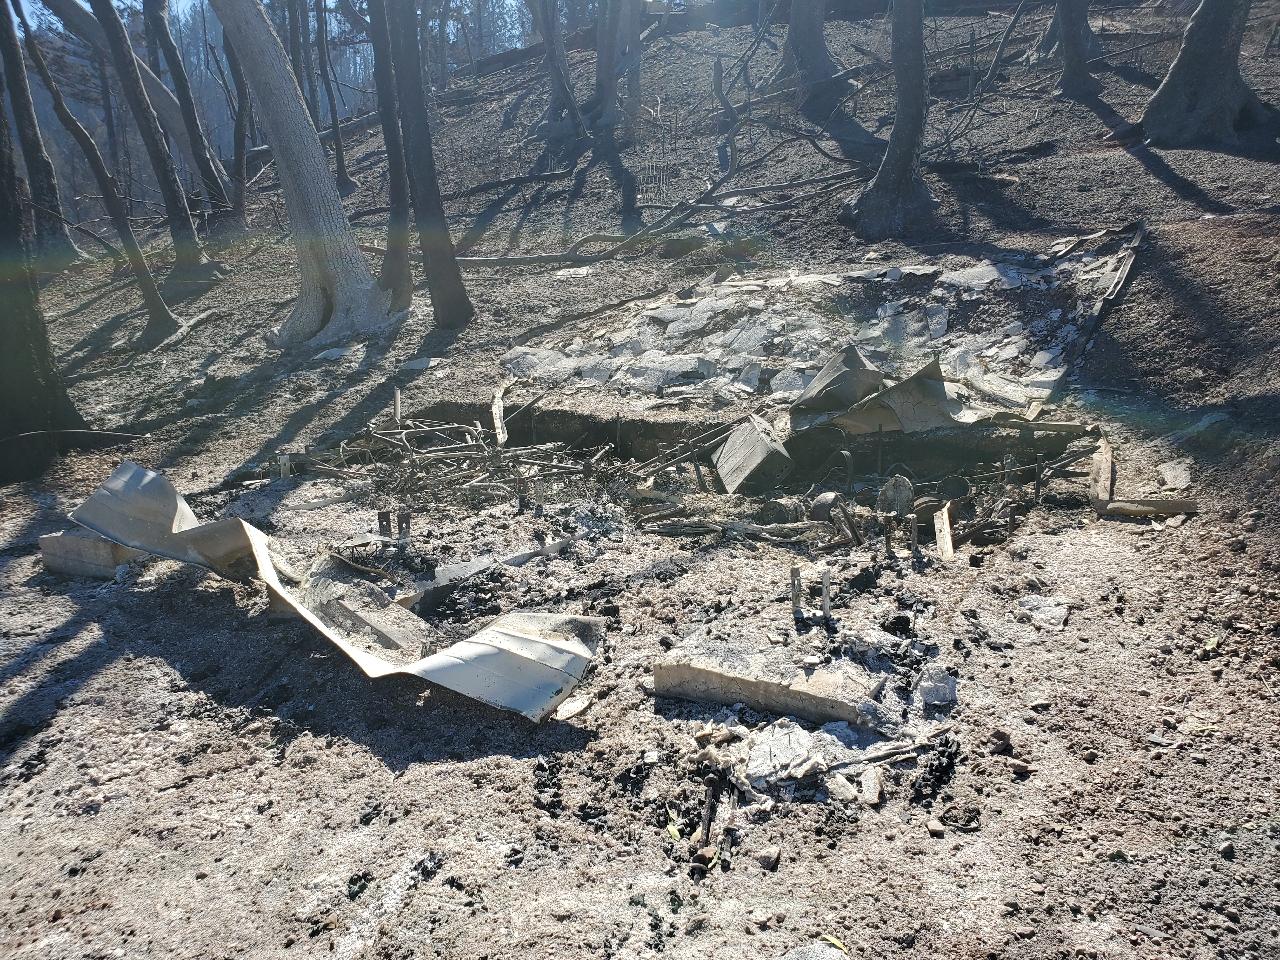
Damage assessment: destroyed